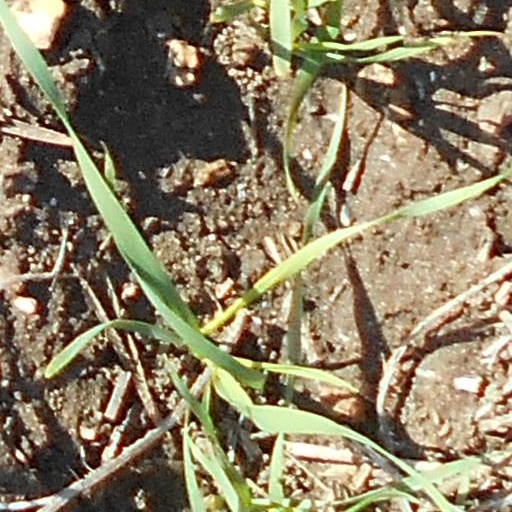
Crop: wheat